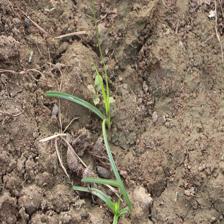
Label: Grass